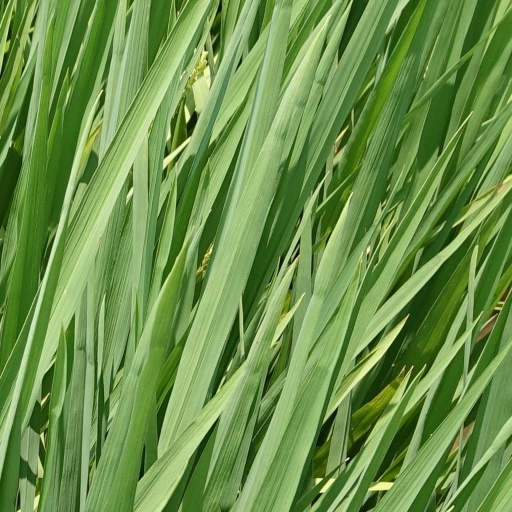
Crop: rice